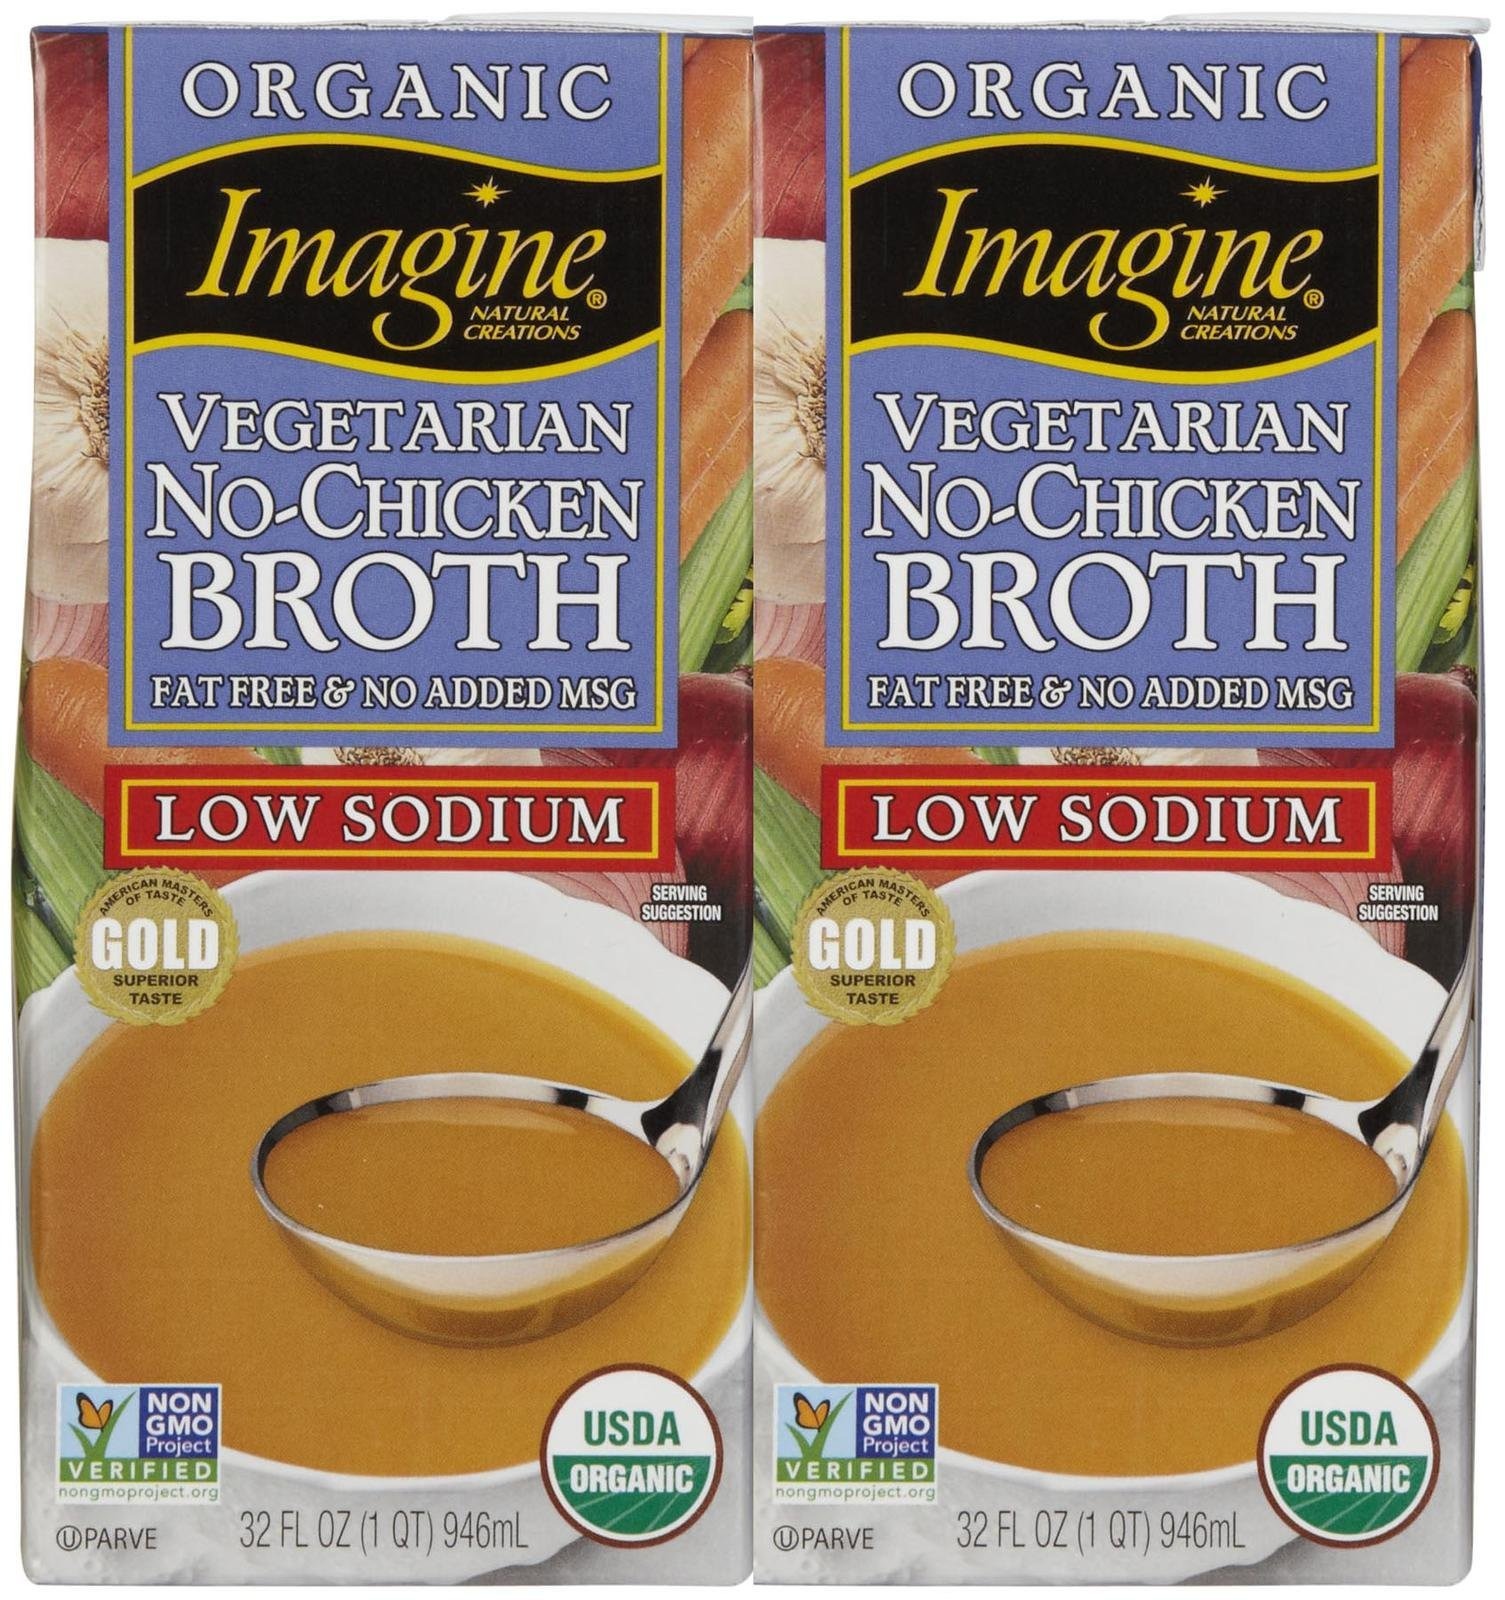
Item Name: Imagine Organic No Chicken Broth, Low Sodium, 32 oz, 2 pk
Product Description: We lightly simmer fresh organic vegetables, savory herbs and seasonings to create our mouth-watering Imagine Organic Low Sodium Vegetarian No-Chicken Broth. Make this broth your "secret" ingredient in your next batch of potato salad and see the smiles it generates. Delicious every time! Certified Organic and Non GMO Verified.
Value: 64.0
Unit: Fl Oz

Price: 5.29